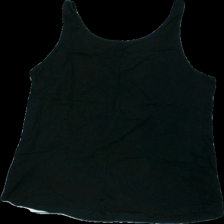
View: back
Type: Top
Category: Ladies
Brand: Mywear (Ica)
Colors: Black
Material: 100% cott
Cut: Regular, C-collar
Size: XXL
Price range: 50-100
Recommended usage: Recycle
Description: Black top for women from Mywear, size XXL. Okay condition.
Comment: Color is washed out.